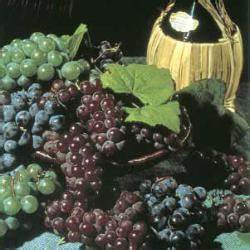
Label: Grapes